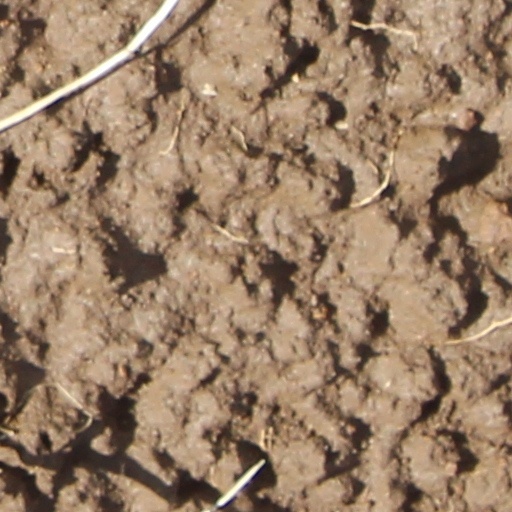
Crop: wheat